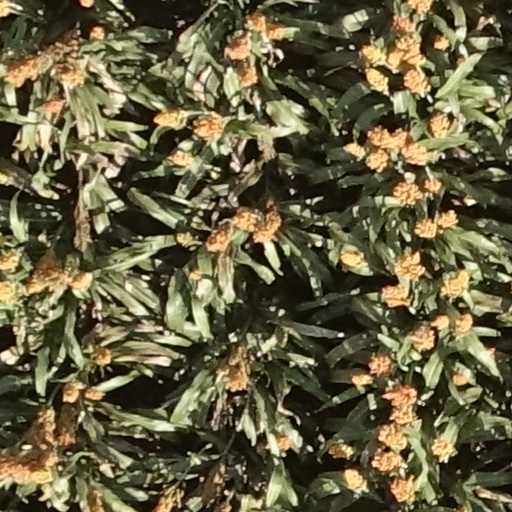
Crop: sorghum